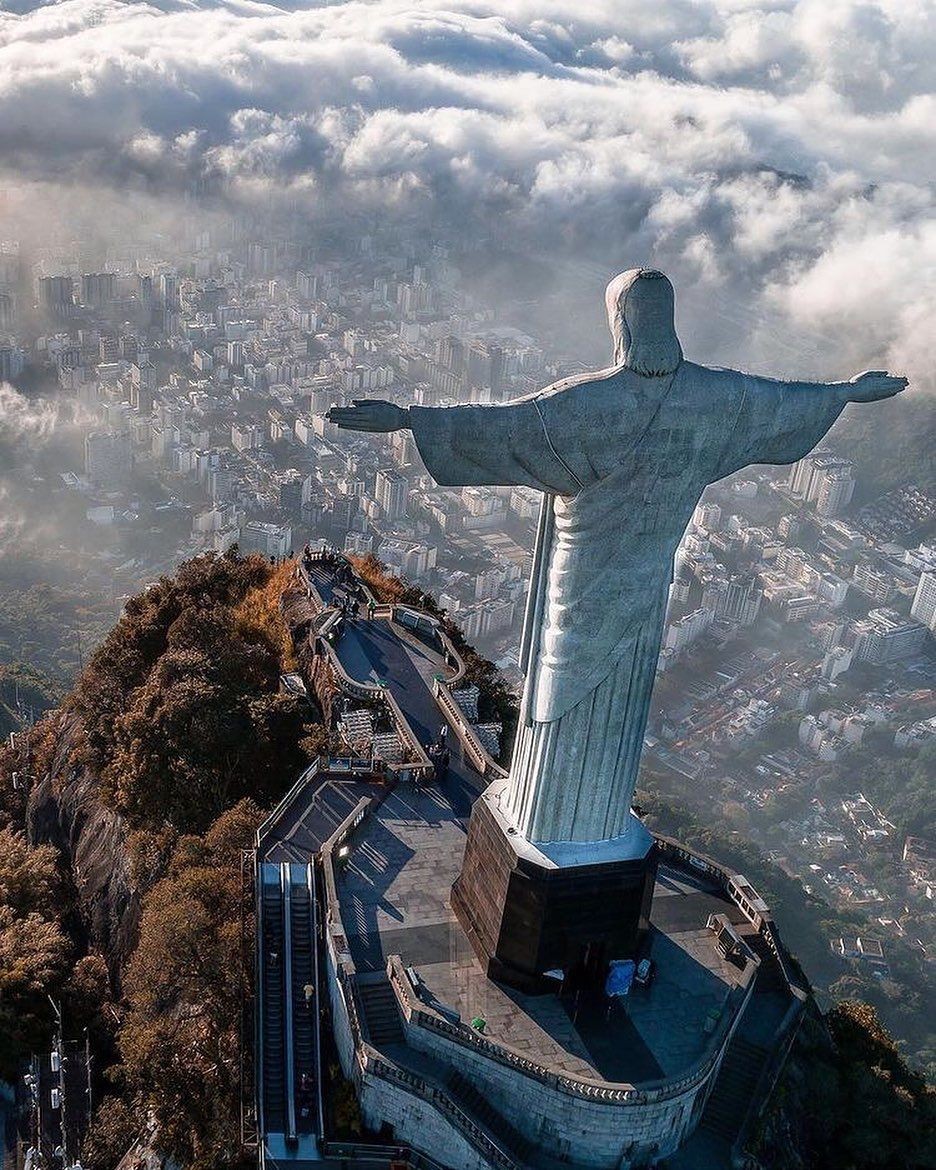
Landmark: Christ the Reedemer